Giuseppe Battiston

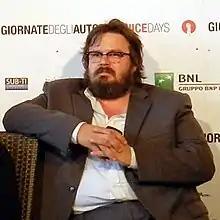
Battiston in 2011

Giuseppe Battiston (born 22 July 1968) is an Italian actor. He has appeared in more than 50 films since 1990.